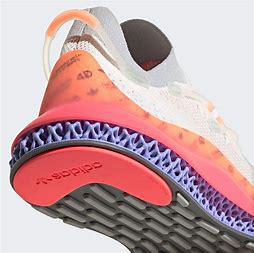
Brand: Adidas
Model: 4D